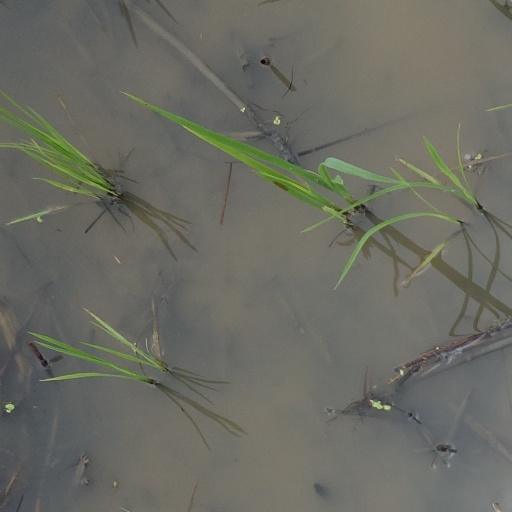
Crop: rice